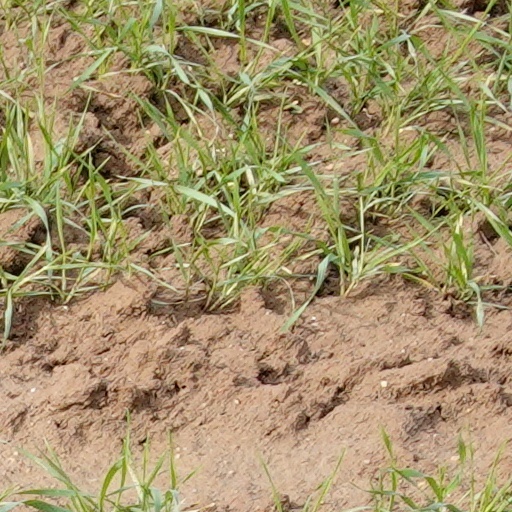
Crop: wheat